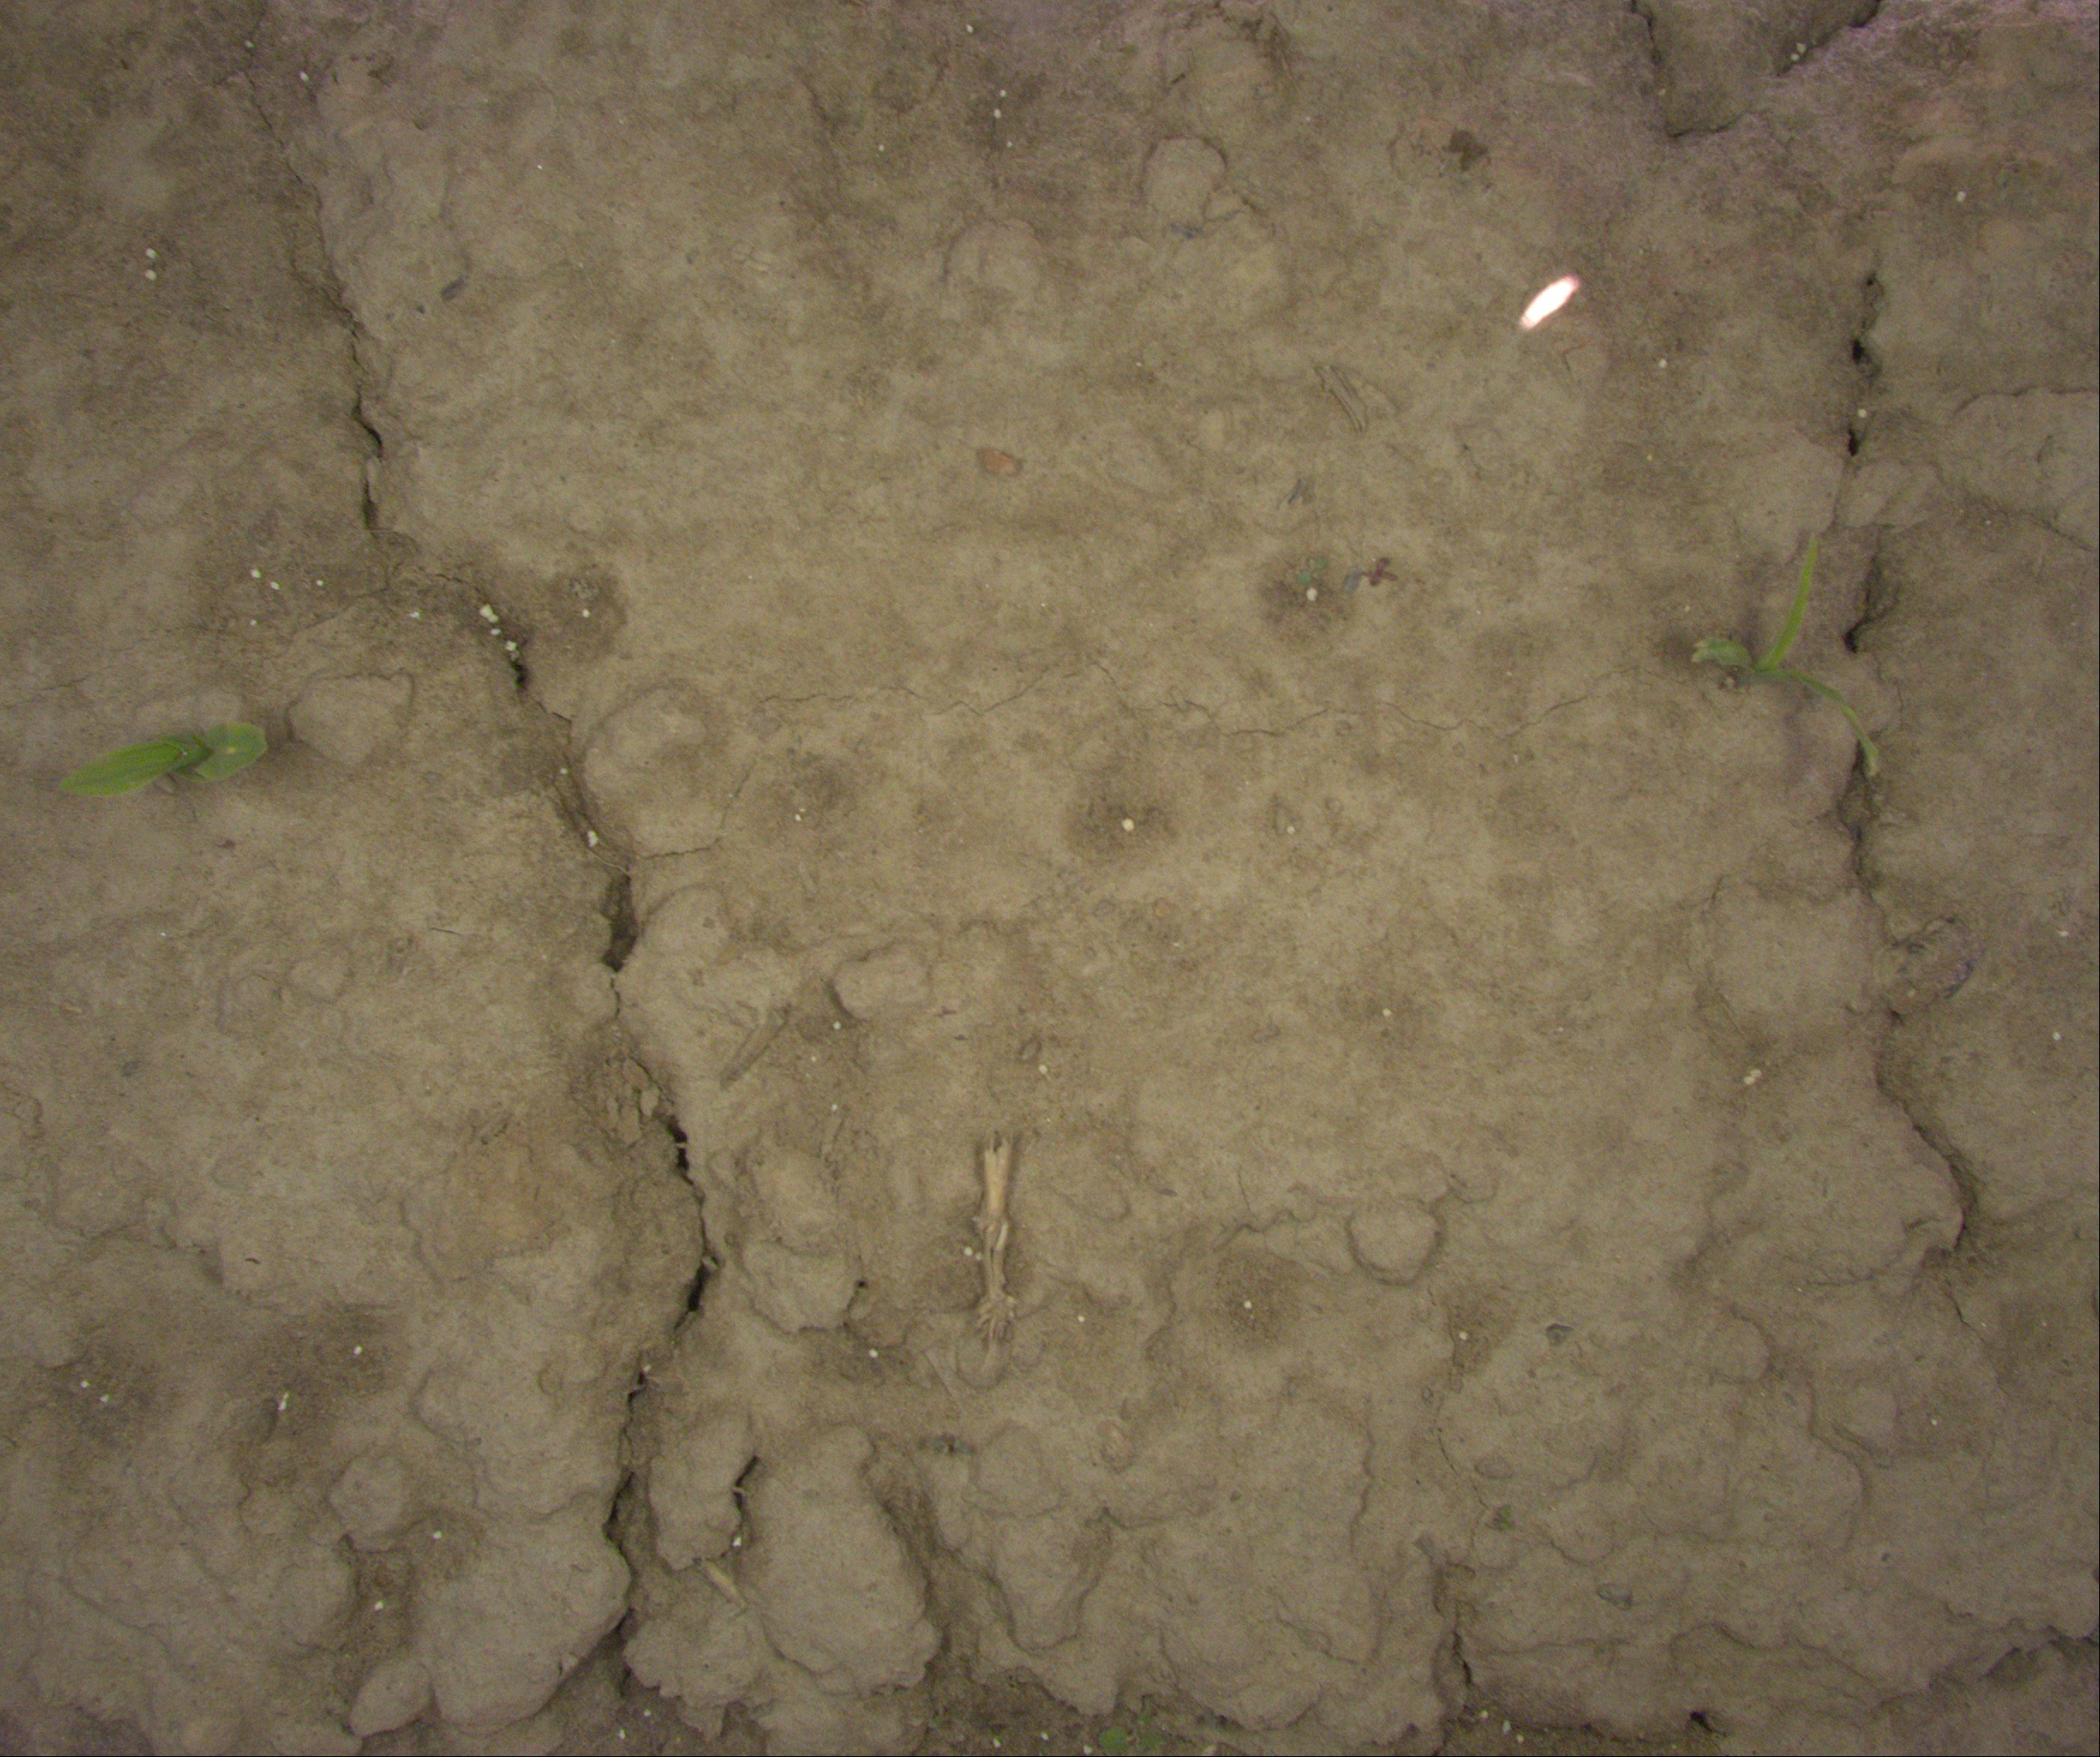
Crop: maize
Objects: maize, maize, stem_maize, stem_maize